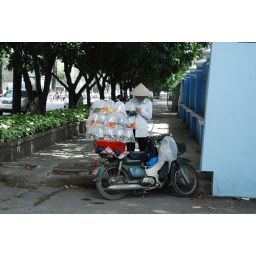
This bike in Ho Chi Min doubles as a fish, turtle and other aquatic animal shop